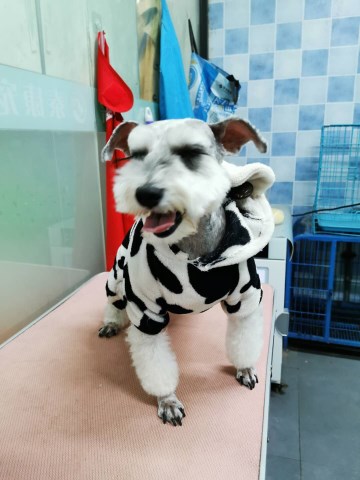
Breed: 2342-n000102-miniature_schnauzer